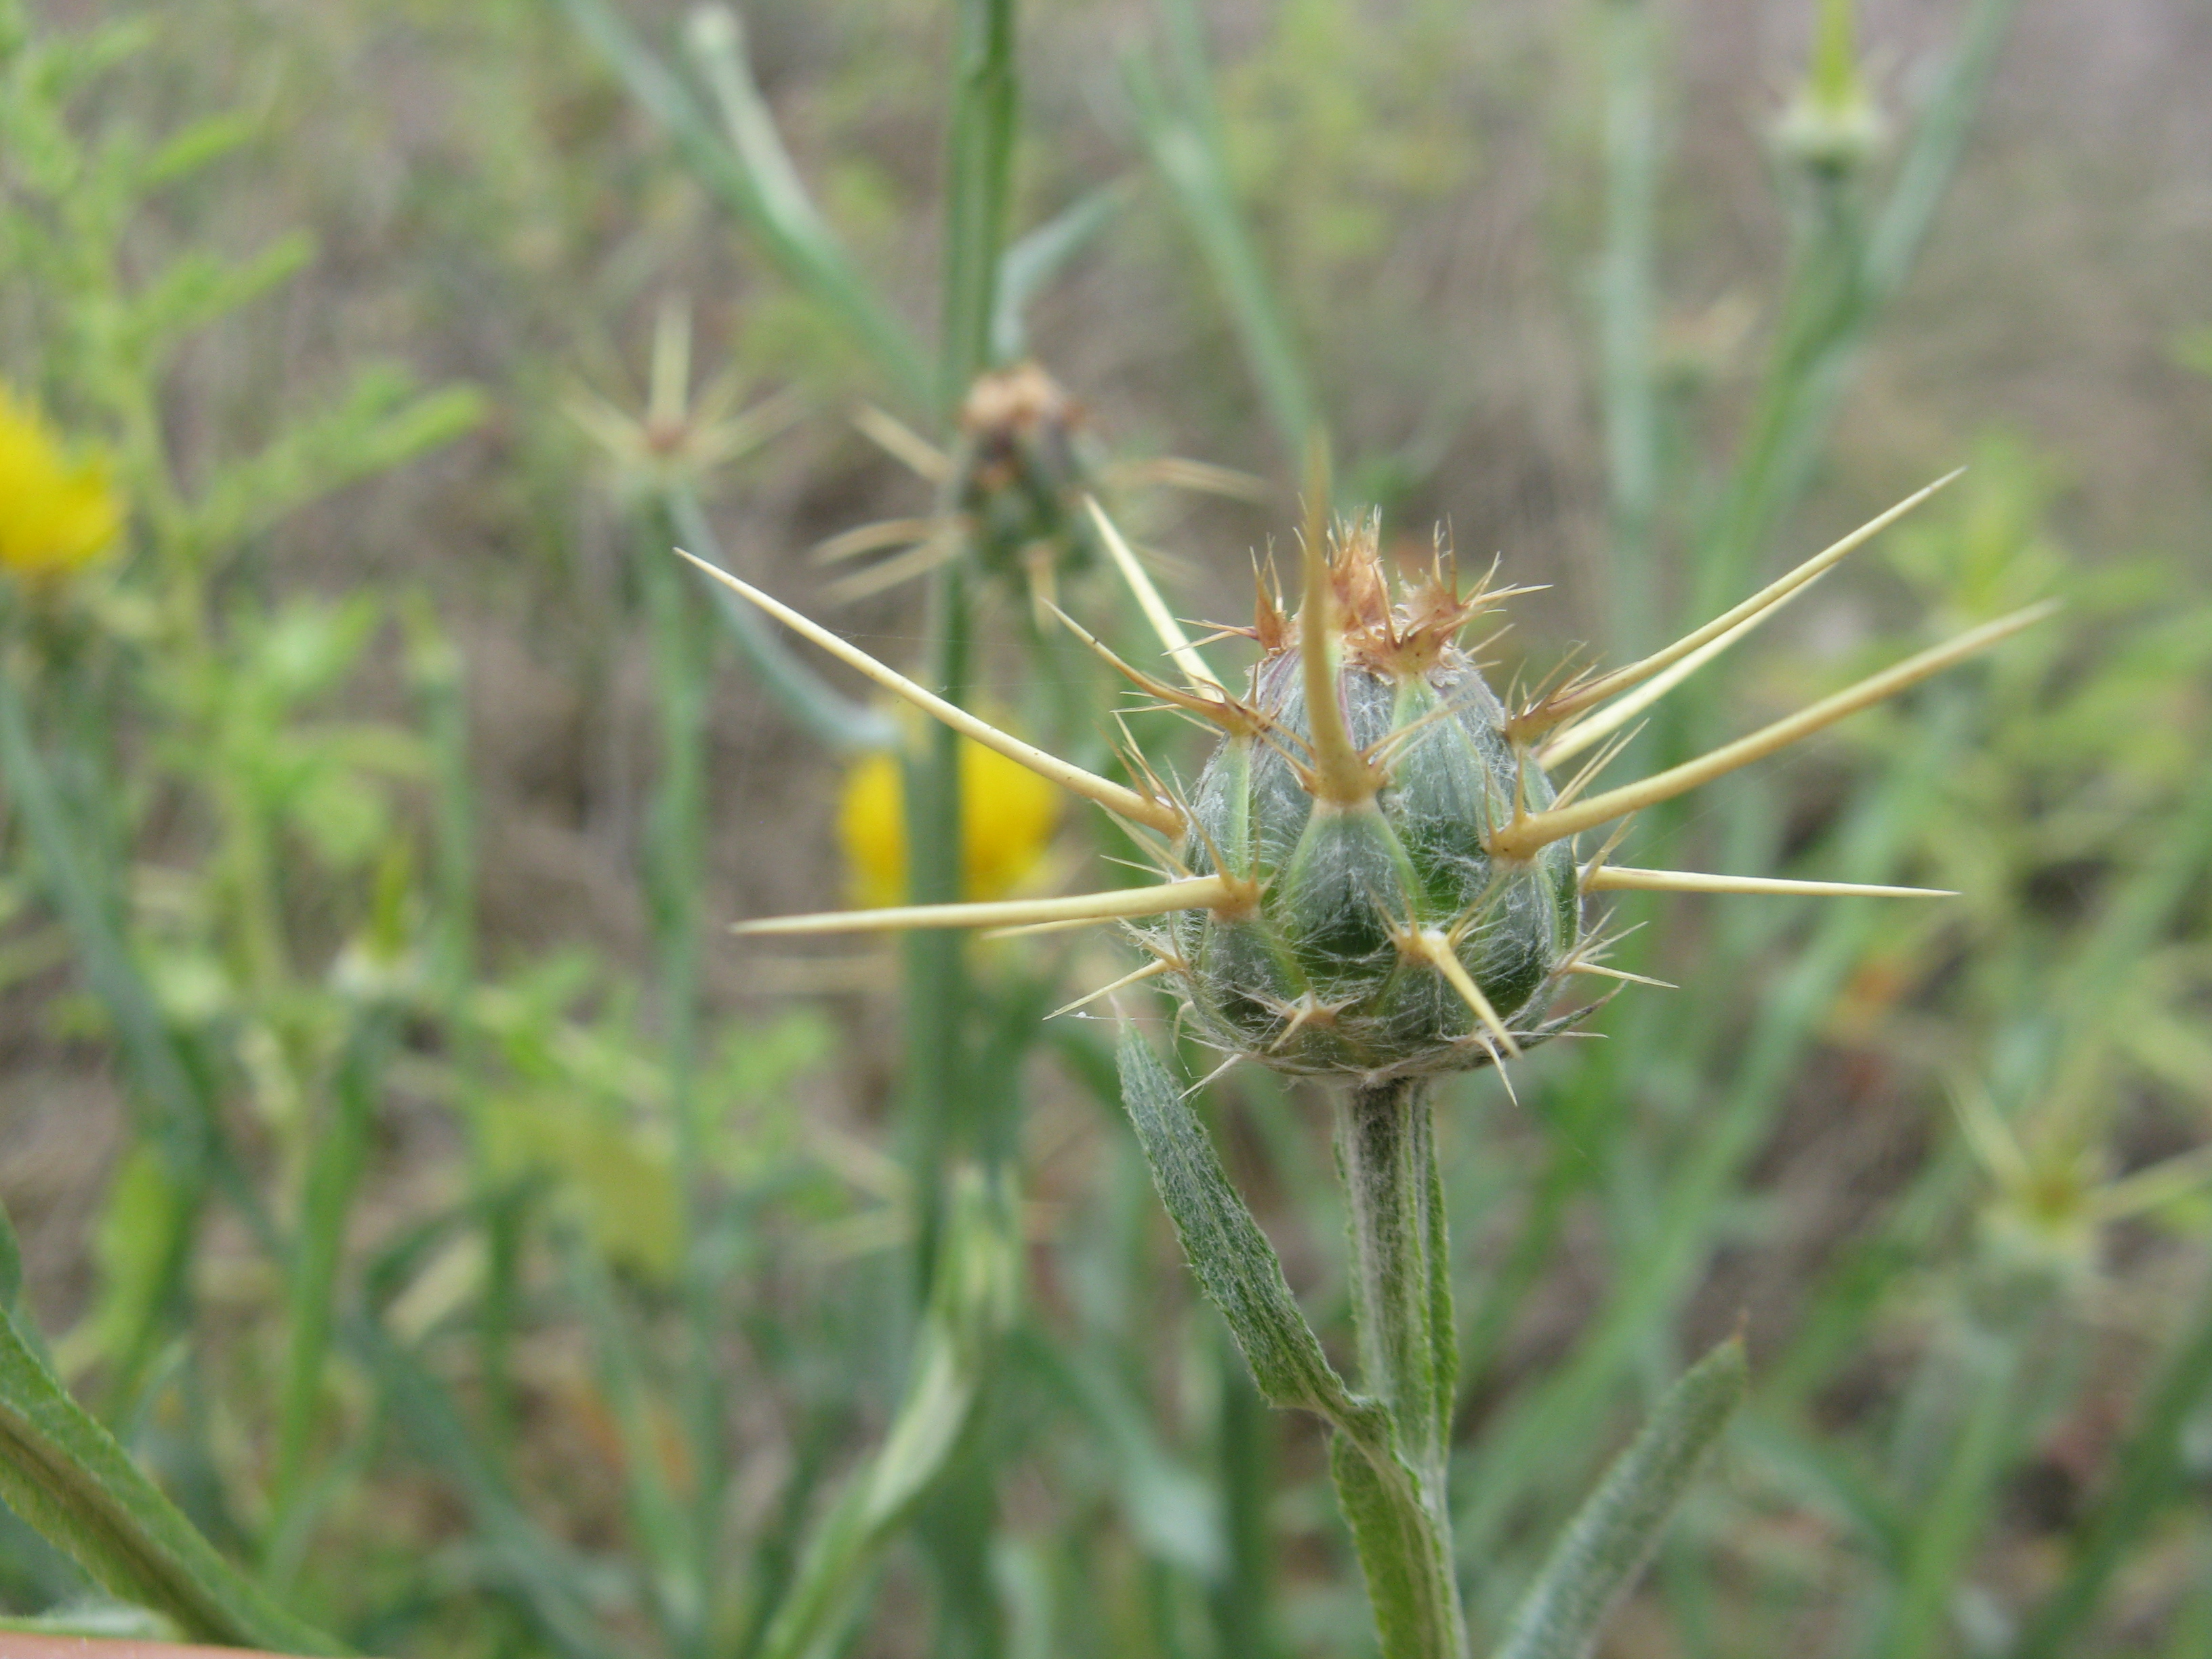
grass, flora, flower, plant, grass family, subshrub, sedge family, thistle